Adimakal

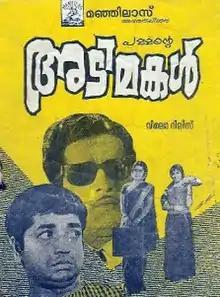
Poster

Adimakal is a 1969 Indian Malayalam-language film, directed by K. S. Sethumadhavan and produced by M. O. Joseph. The film stars Sathyan, Prem Nazir, Sheela and Sharada. The film had musical score and songs composed by G. Devarajan. It won the National Film Award for Best Feature Film in Malayalam. The film is based on the novel of the same name by Pamman. The film was remade in Hindi as "Intezar" (1973) in Telugu as "Chilakamma Cheppindi" (1977) and in Tamil as "Nizhal Nijamagiradhu" (1978).